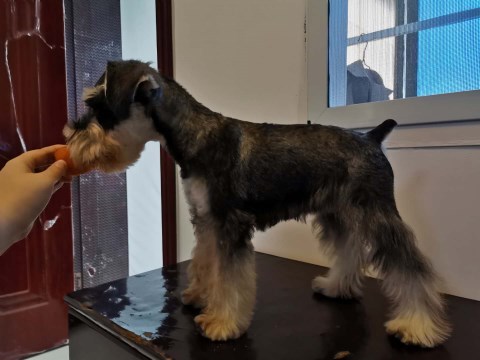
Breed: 2342-n000102-miniature_schnauzer